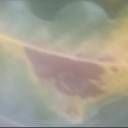
Label: Leaf_rust